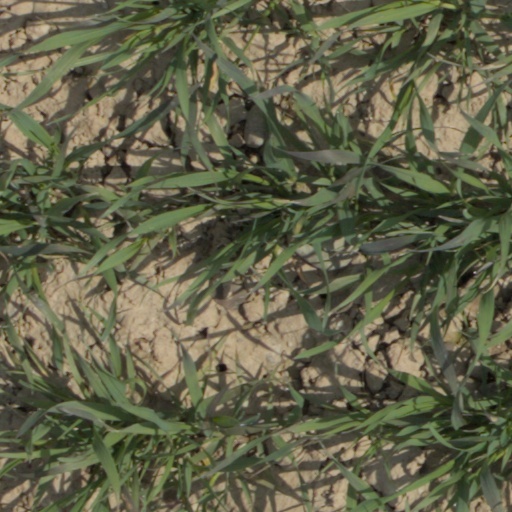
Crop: wheat